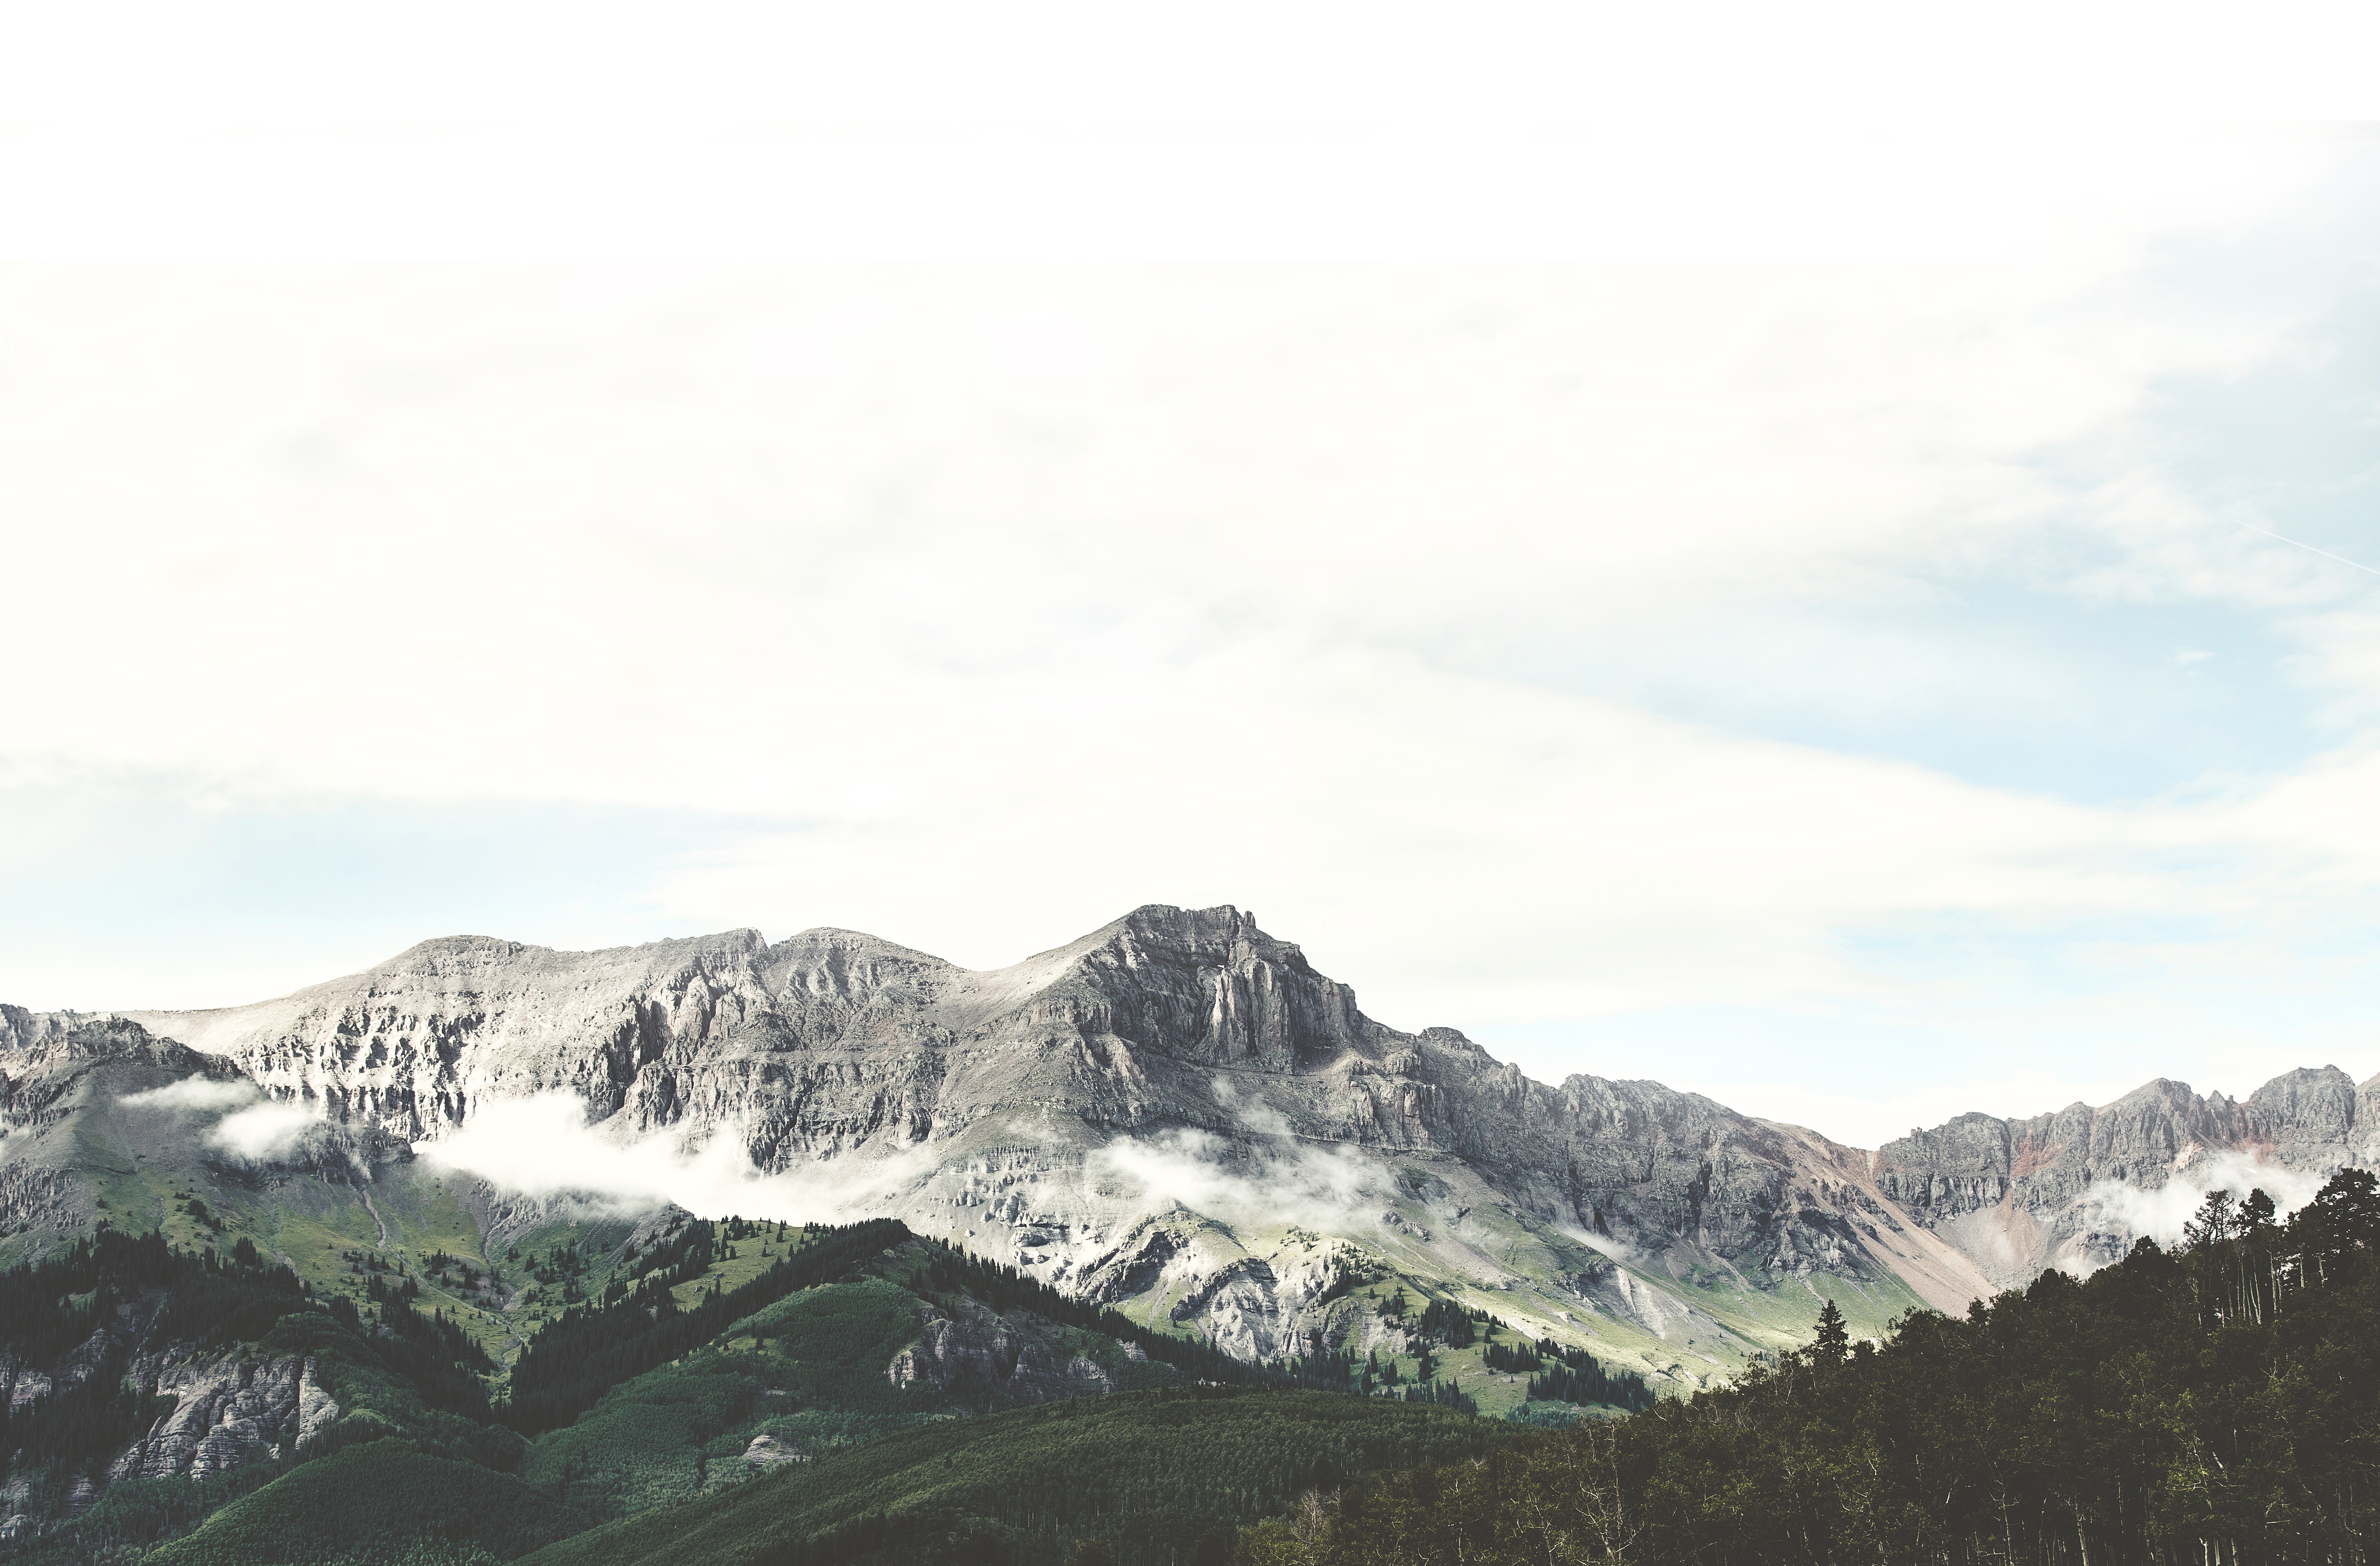
landscape, nature, mountain, snow, sky, hill, view, mountain range, scenic, ridge, trees, woods, clouds, mountains, cliffs, plateau, peaks, fell, landform, mountain pass, tress, geographical feature, atmospheric phenomenon, mountainous landforms